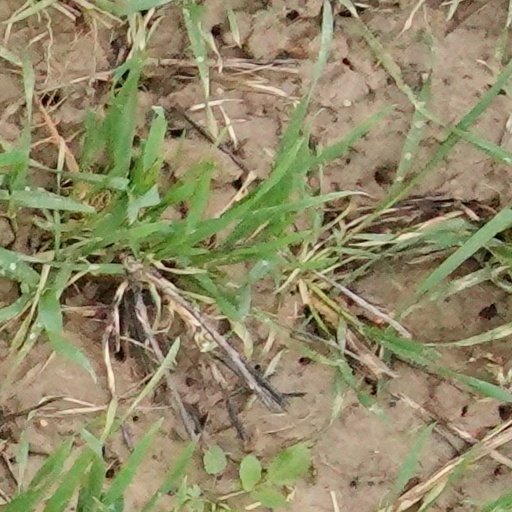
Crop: wheat